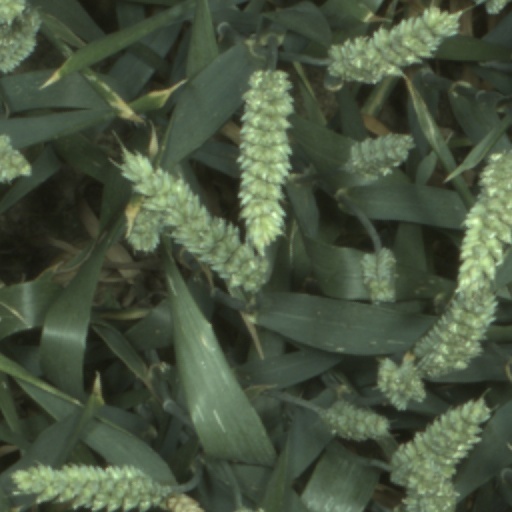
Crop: wheat